Darkhorn: Realm of the Warlords

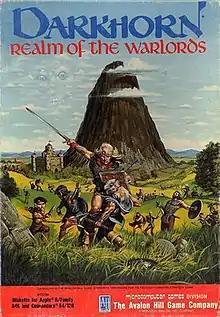

Darkhorn: Realm of the Warlords is a computer wargame published in 1985 for the Apple II and Commodore 64 by Avalon Hill.